Answer in natural language. Is stainless steel kitchen sink (marked A) behind framed landscape painting with airship (marked B)? Choose between the following options: no or yes
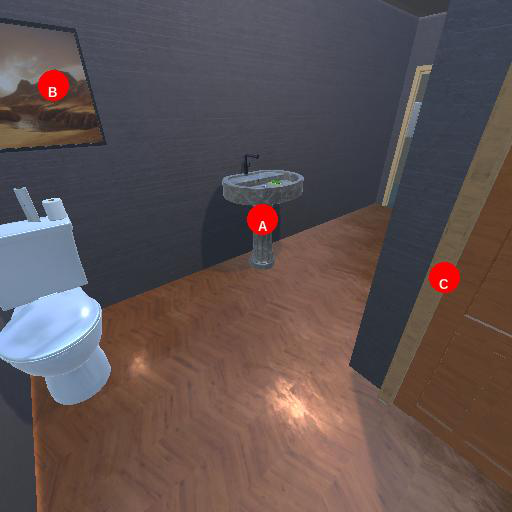
<answer>yes</answer>